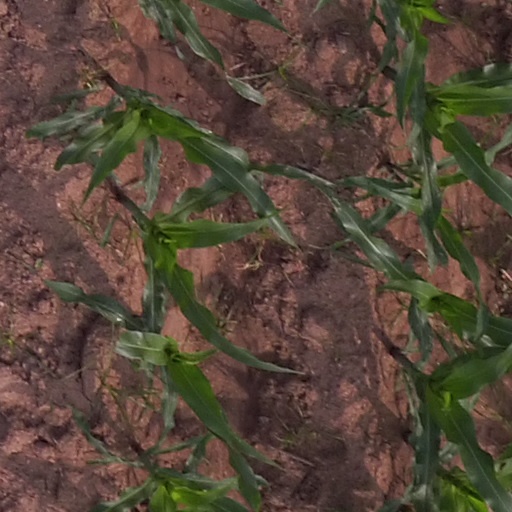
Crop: maize; corn